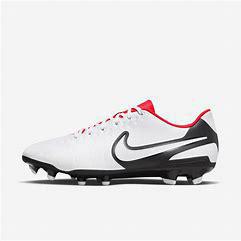
Brand: Nike
Model: Jr Tiempo Legend 10 Club